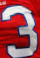
Number: 3